1944 Great Atlantic hurricane

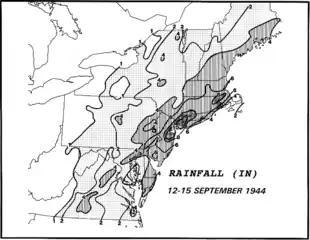
Contour map of rainfall totals

The hurricane passed east of North Carolina on the morning of September 14; while stronger winds prevailed offshore, parts of the North Carolina coast experienced Category 2 hurricane conditions according to the Atlantic hurricane reanalysis project. The peak sustained winds in the state were estimated by the project to have reached approximately 105 mph (165 km/h), with the high winds punctuated by higher gusts. The highest reported wind speeds in the state occurred at Hatteras, where 5-minute sustained winds peaked at an estimated 85 mph (135 km/h). With the eye remaining mostly offshore, the resulting impacts of the hurricane in the state were limited to areas east of the 77th meridian west. The hurricane inflicted about $1 million in crop damage and $450,000 in property damage in North Carolina, with wind-related impacts accounting for most of the damage toll. More than 600 buildings were damaged in the central and northern coastal areas of the state, of which 108 were destroyed. The Weather Bureau enumerated 3,279 damaged buildings and 389 destroyed buildings across the state. Telecommunications were also disrupted throughout the North Carolina coast between Morehead City and the state border with Virginia. One person was killed and 28 were injured statewide.